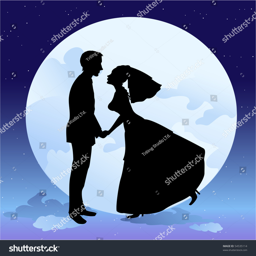
vector illustration of beautiful groom and bride in romantic night on the sky background with full moon